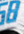
Number: 8